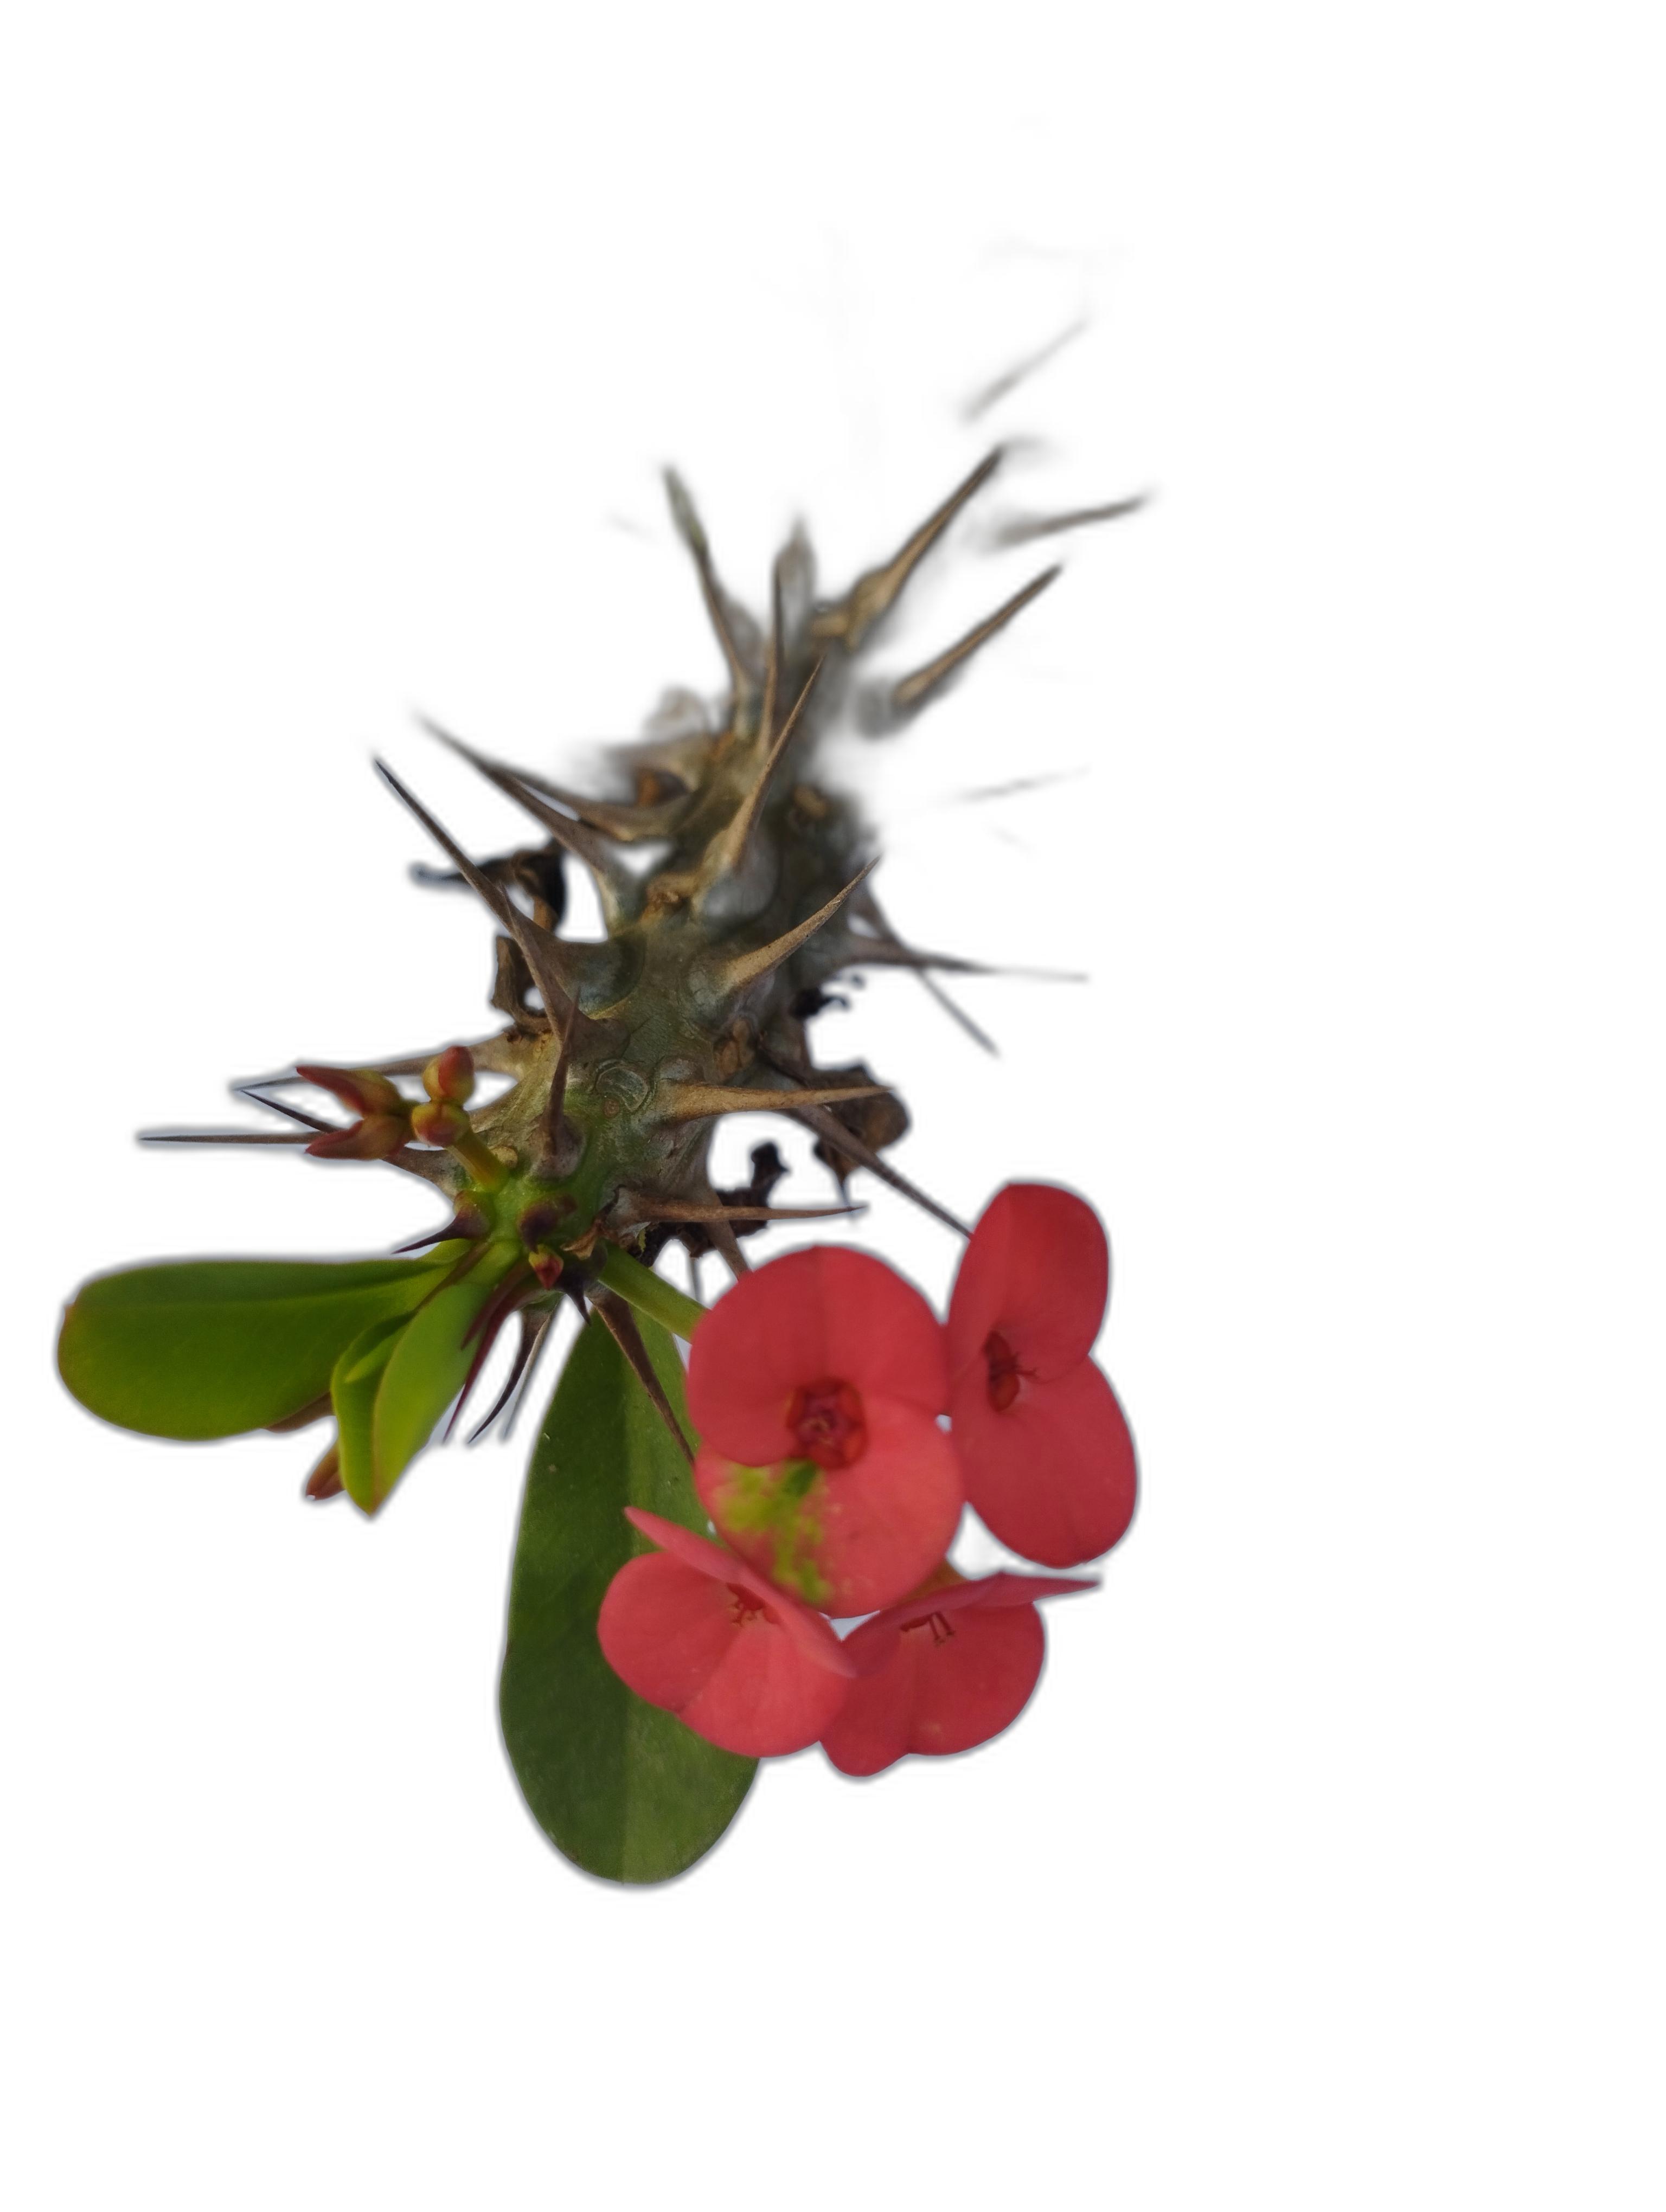
Label: Crown of thorns